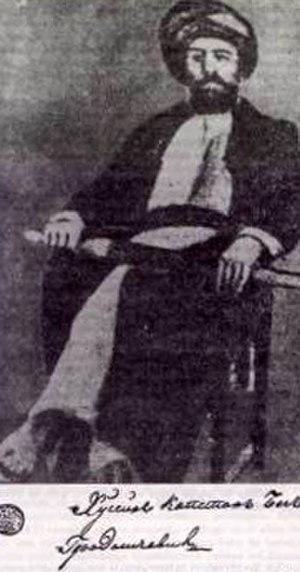
Les Bosniaques sont un peuple slave du sud, de langue bosnienne, vivant majoritairement en Bosnie-Herzégovine et dans certaines régions de Serbie et du Monténégro comme le Sandjak. Il y a aussi des minorités bosniaques au Kosovo, en Autriche, en Allemagne, en Suède, en Turquie et en Croatie. Ils forment un peu plus de la moitié de la population de Bosnie-Herzégovine, soit 50,11 %.